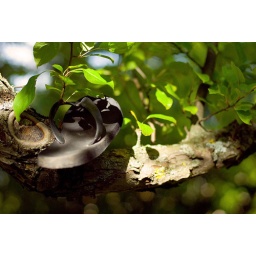
Strolling about enjoying autumn apples &amp;amp; berries in the trees I suddenly made a rare found ...